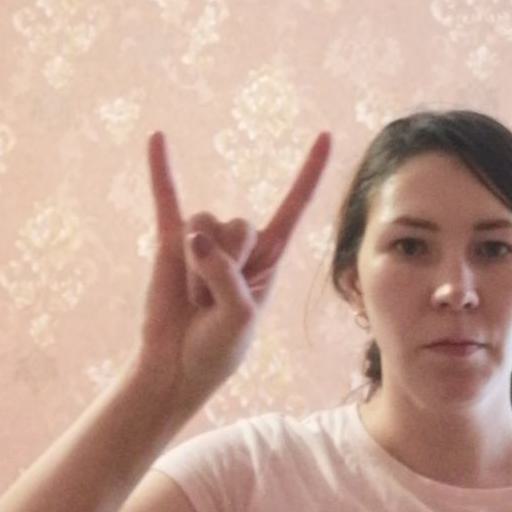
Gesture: rock